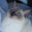
Label: cat